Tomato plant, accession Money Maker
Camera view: horizontal (90 deg, fisheye); turntable rotation: 120 degrees
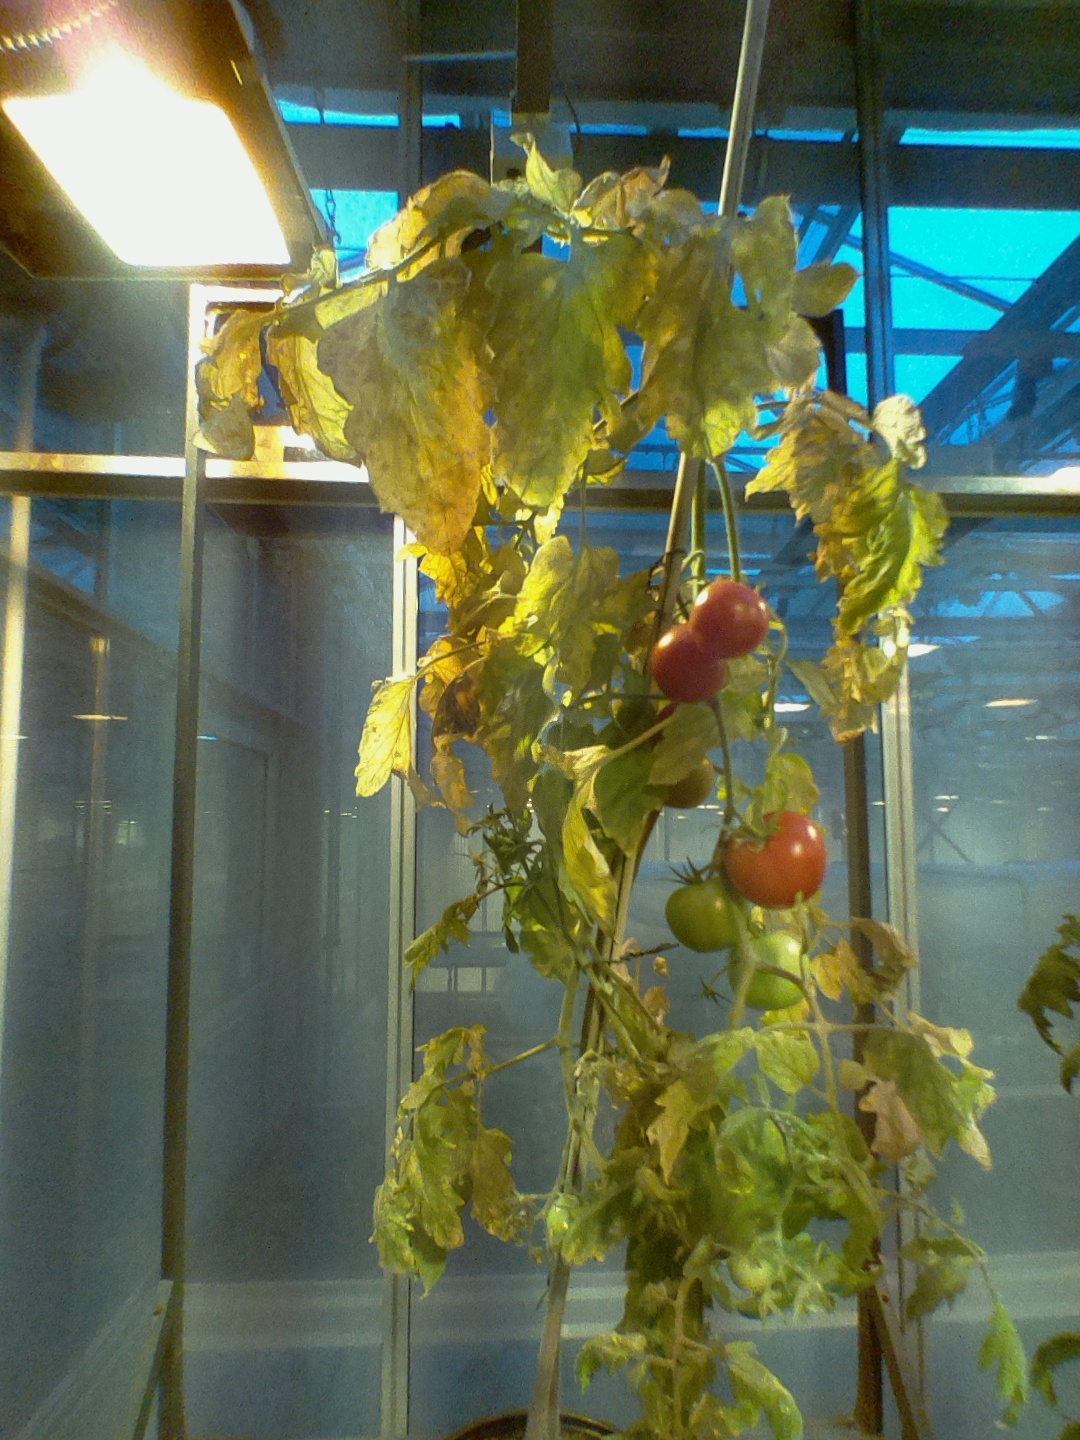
BBCH growth stage 86: 60%-70% of fruits show typical fully ripe color